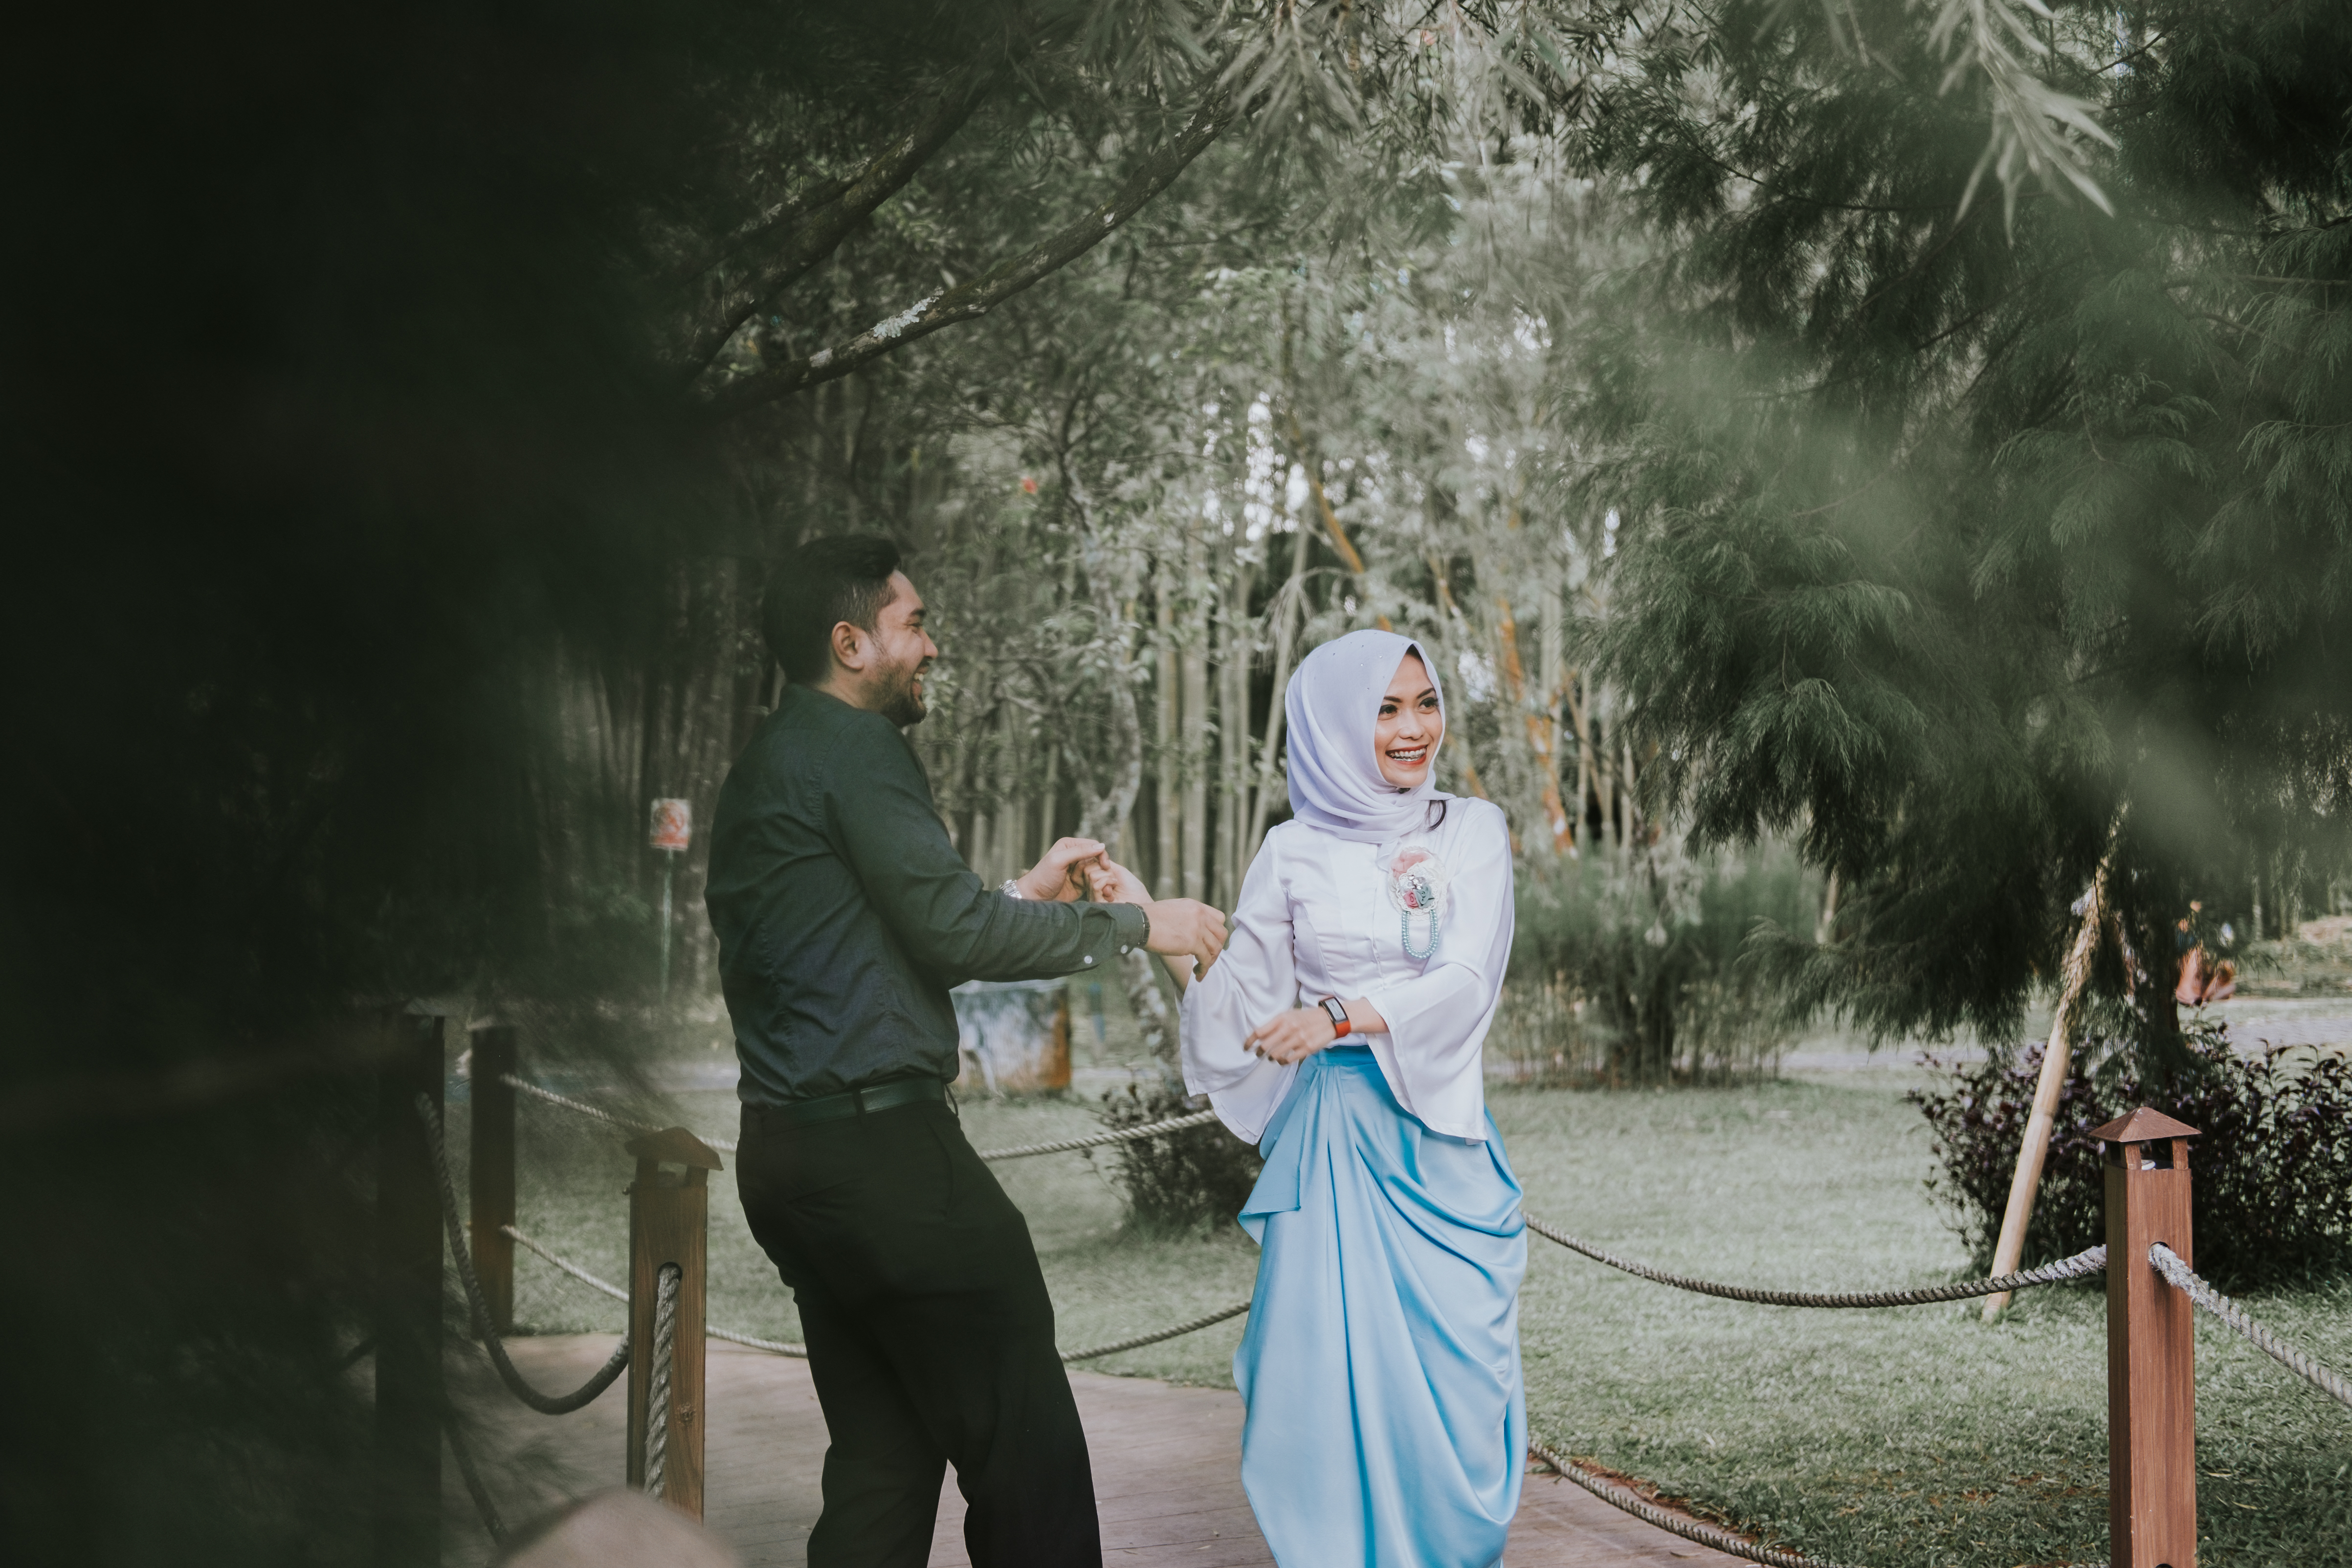
romance, wedding, bride, ceremony, dress, photograph